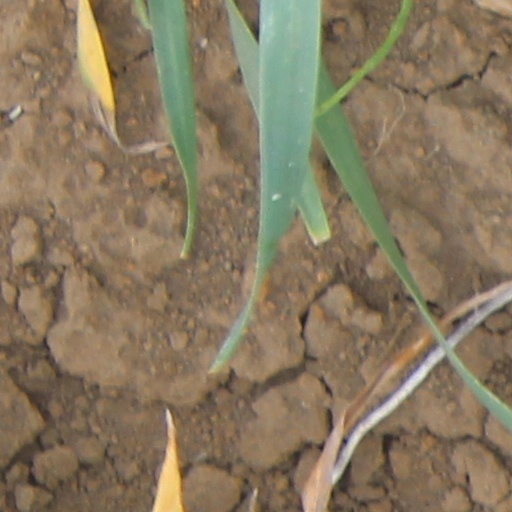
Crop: wheat